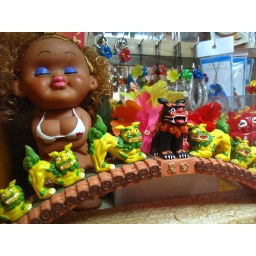
Shisa dog fight on a tiny bridge in Okinawa.